Una donna da guardare

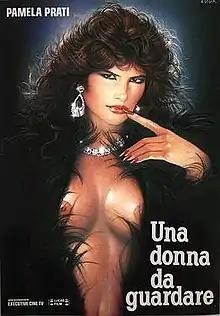
Italian theatrical release poster by Enzo Sciotti

Una donna da guardare (also known in English-speaking countries as What a Girl and Pamela) is a 1990 Italian erotic movie directed by Michele Quaglieri and starring Pamela Prati.